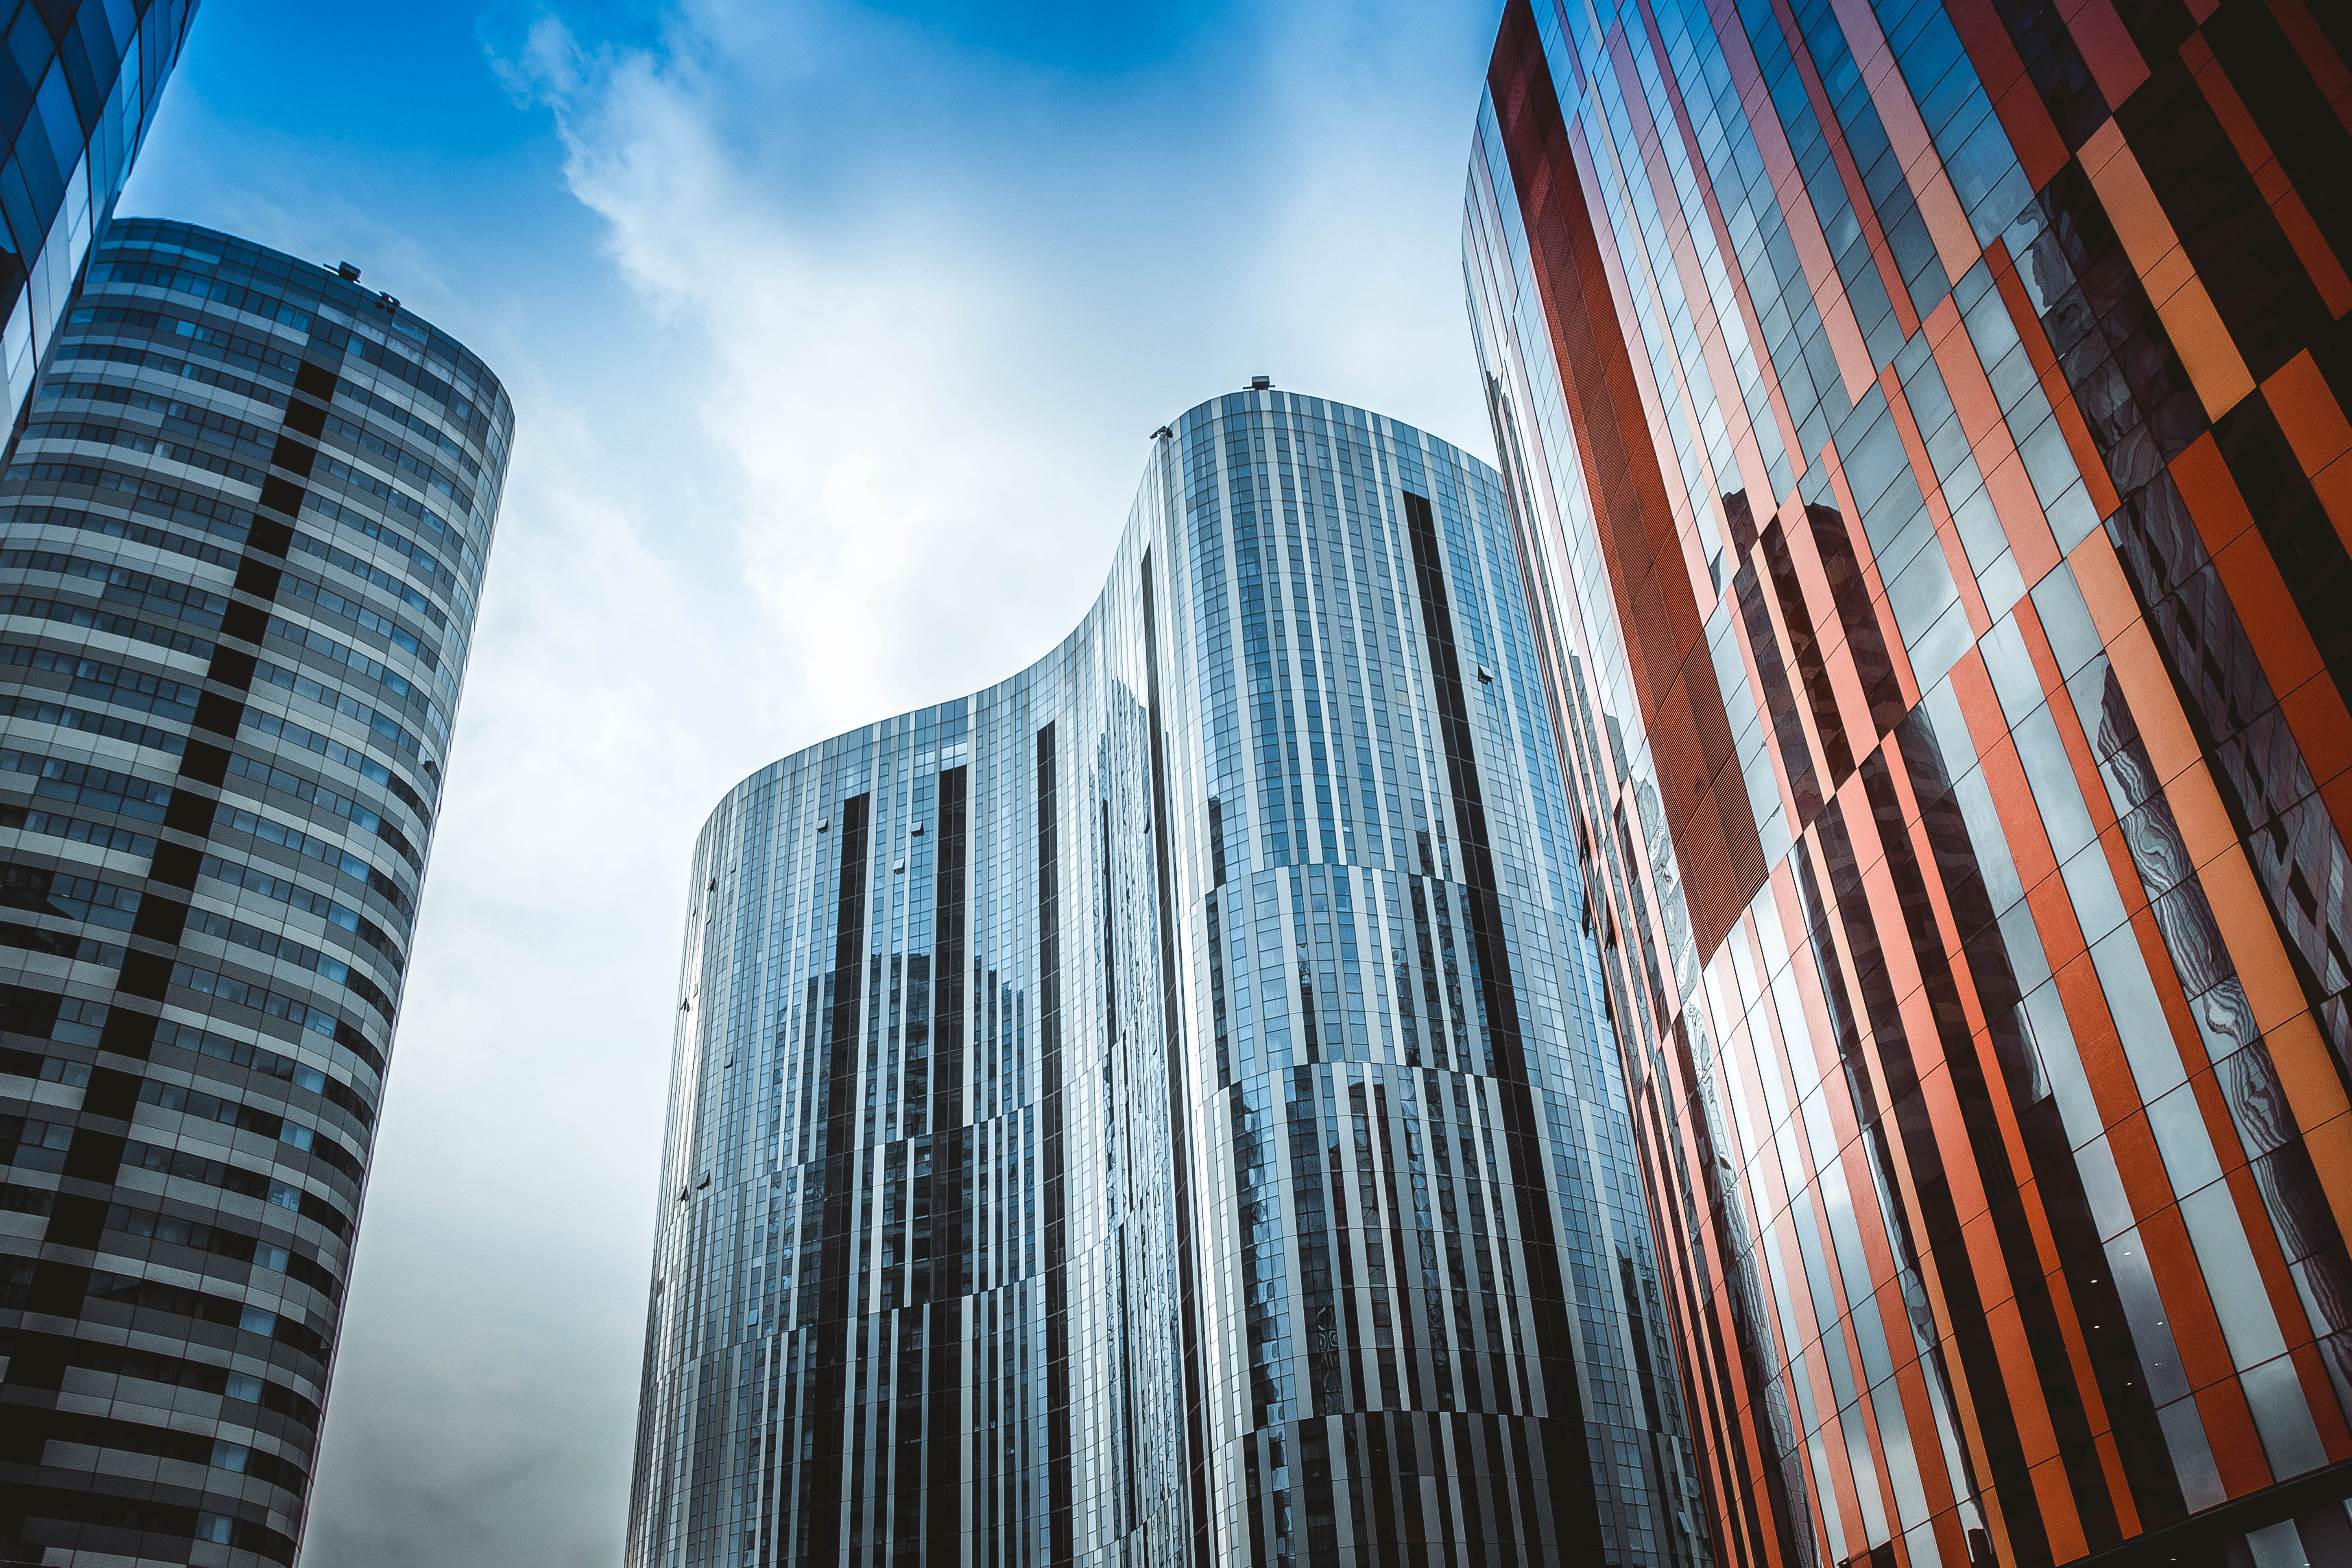
architecture, skyline, building, city, skyscraper, cityscape, downtown, line, reflection, landmark, facade, blue, tower block, metropolis, urban area, human settlement, metropolitan area